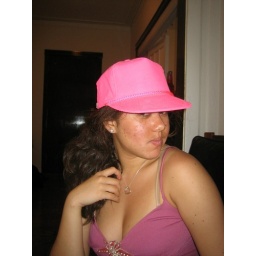
Melissa in her pink hat